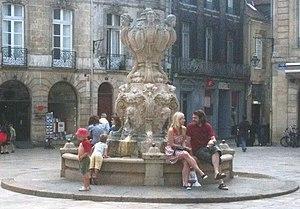
Bordeaux Place du Parlement la fontaine
Guillaume-Henri Brochon est un avocat et batonnier nommé maire de Bordeaux en 1864.